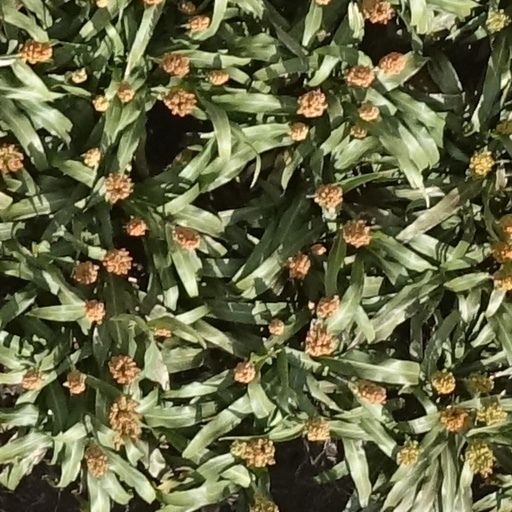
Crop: sorghum